Franz Sebald Unterberger

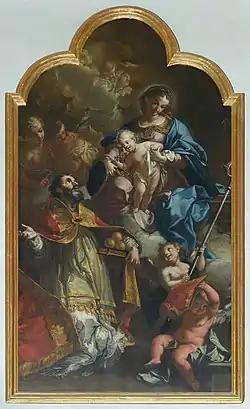
"Mary Worshipped by St. Nicholas",

Franz Sebald Unterberger, or Unterperger (1 August 1706 – 23 January 1776) was a South Tyrolean painter in the Baroque style.